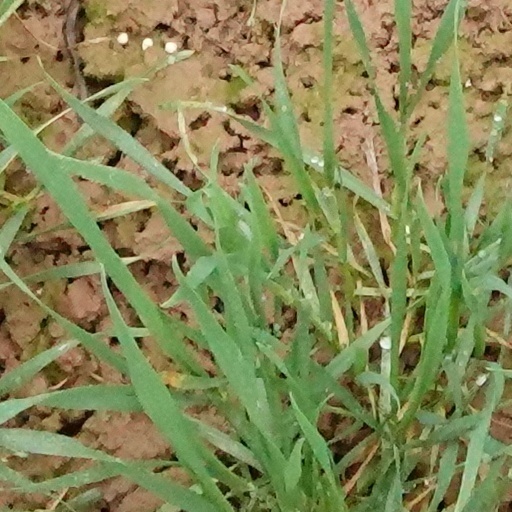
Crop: wheat